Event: Ecuador Earthquake
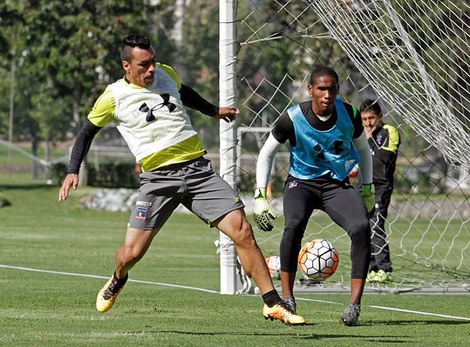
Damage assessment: no_damage